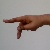
The image shows a hand gesture representing the letter 'P' in Indian Sign Language.